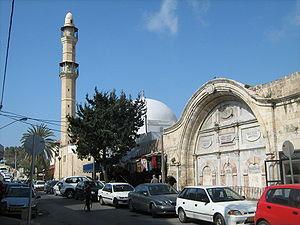
Cet article présente la liste de mosquées d'Israël.